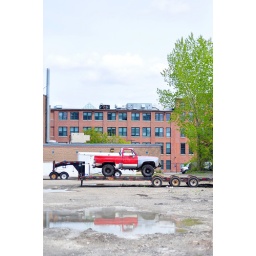
This is a truck that I came across in an open parking lot near MIT and the train tracks.